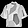
Label: Shirt